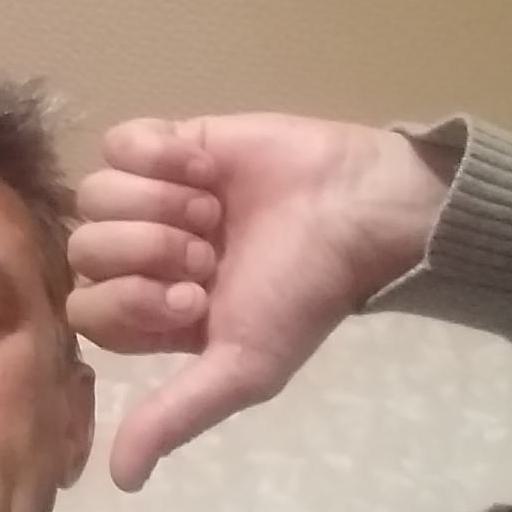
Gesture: dislike